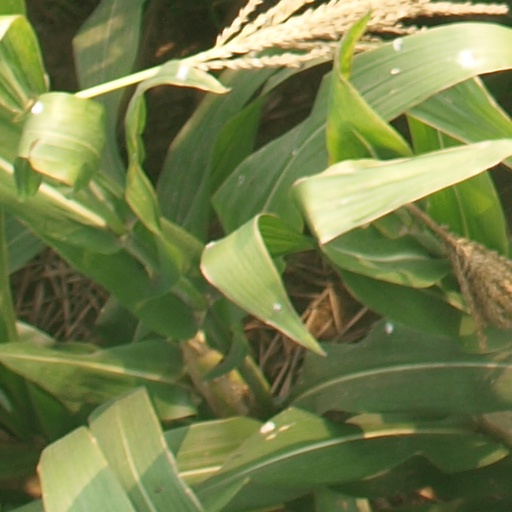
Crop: maize; corn